Maria de Wilde

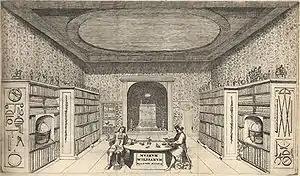
Engraving of Jacob de Wilde (left) and Peter the Great

Maria was well-educated and while not much is known of her life, all evidence indicates she was a cultured person with artistic talent; she was praised for her singing voice, her poetry, and her harpsichord playing. She learned engraving from Adriaan Schoonebeek. Her father had an impressive art collection which brought many visitors including the Russian tsar Peter the Great, who visited the de Wilde family to admire the collection on 13 December 1697. Maria made an engraving of this meeting between the tsar and her father, which marks "the beginning of the West European classical tradition in Russia". In 1717, on his second visit, she gave him a print of the engraving: he reciprocated by giving her a jewel.